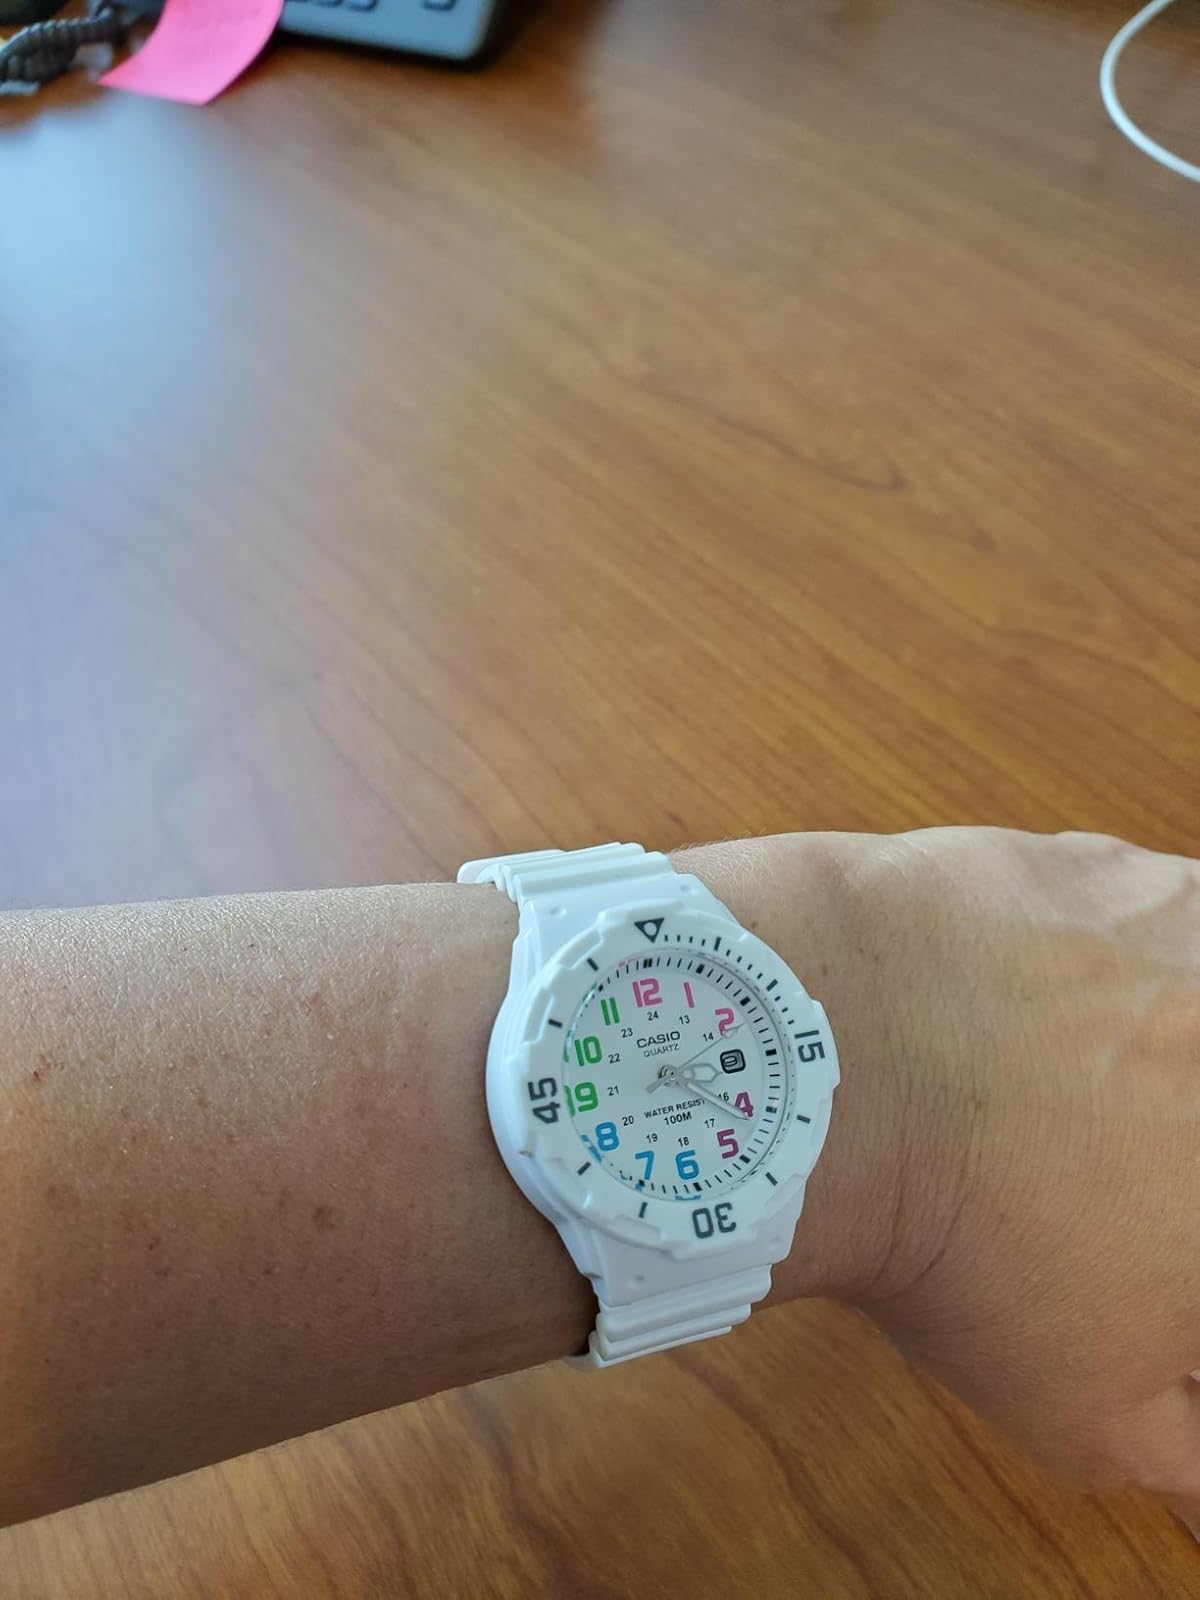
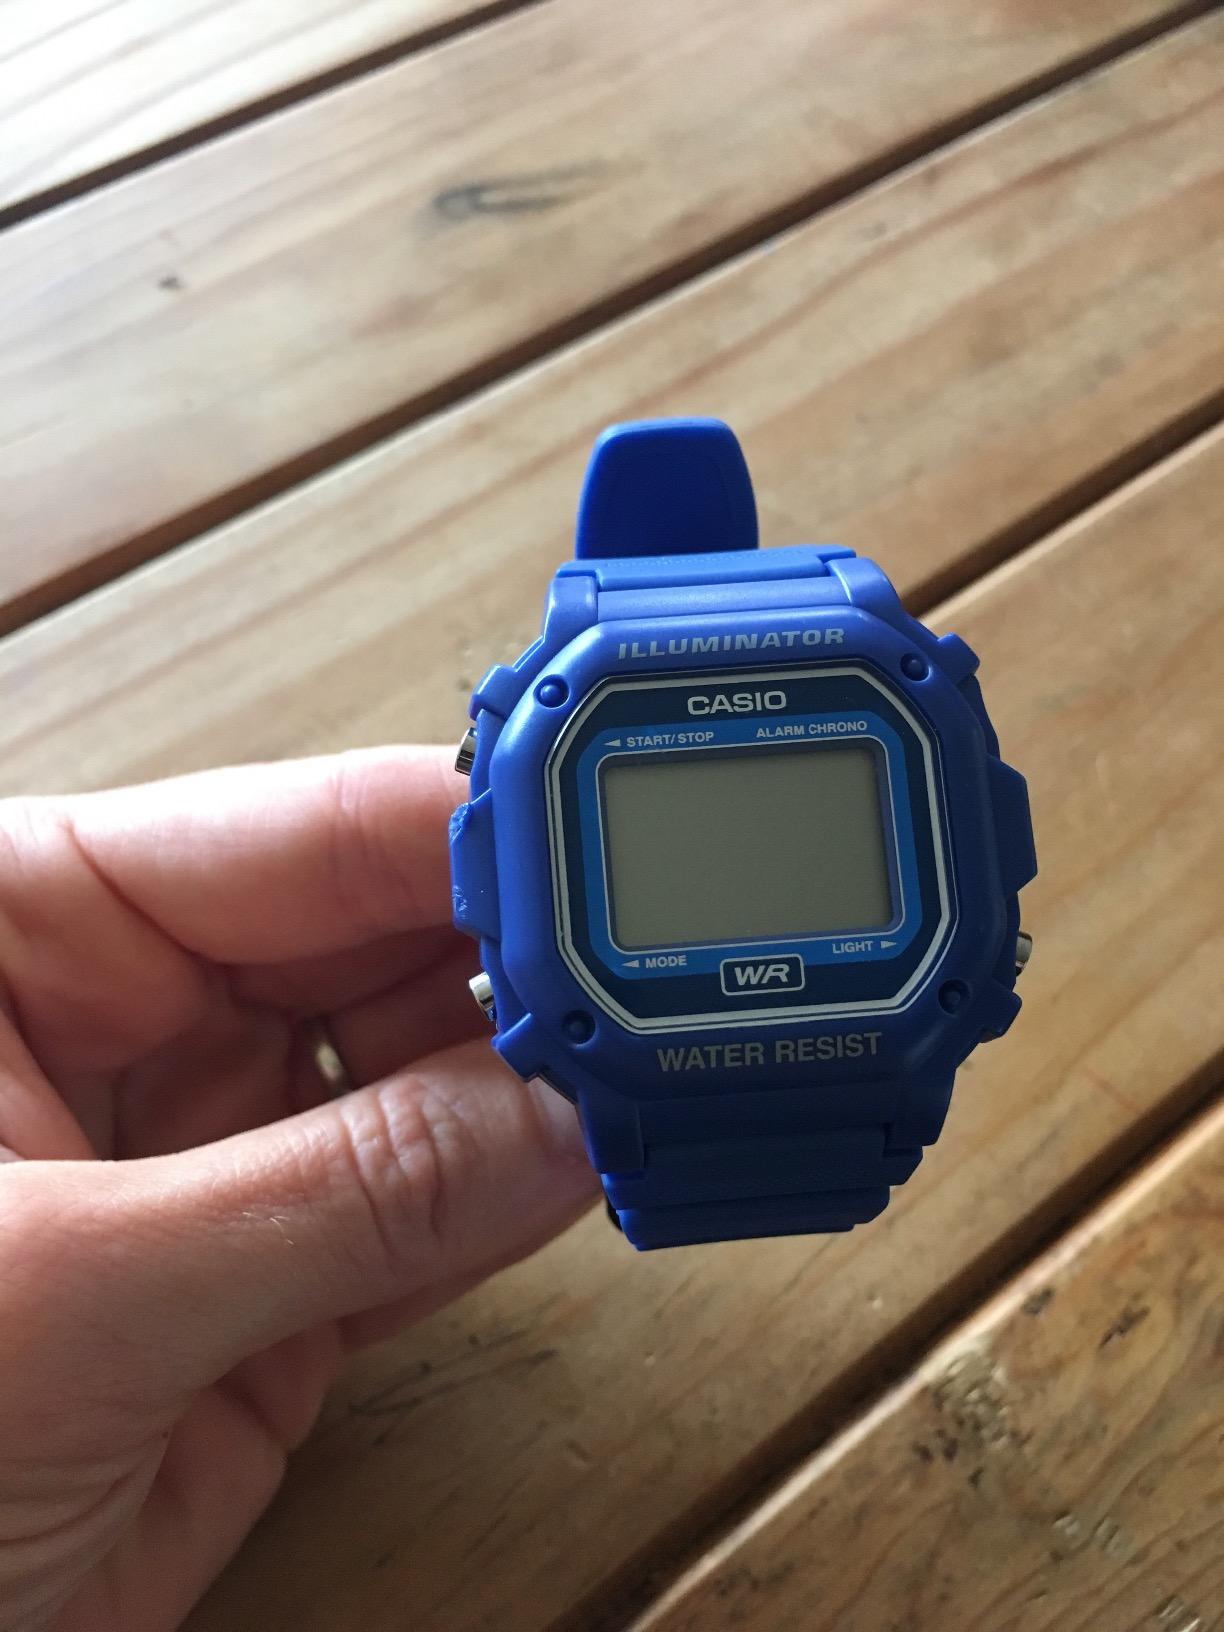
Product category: accessories_watch
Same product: no